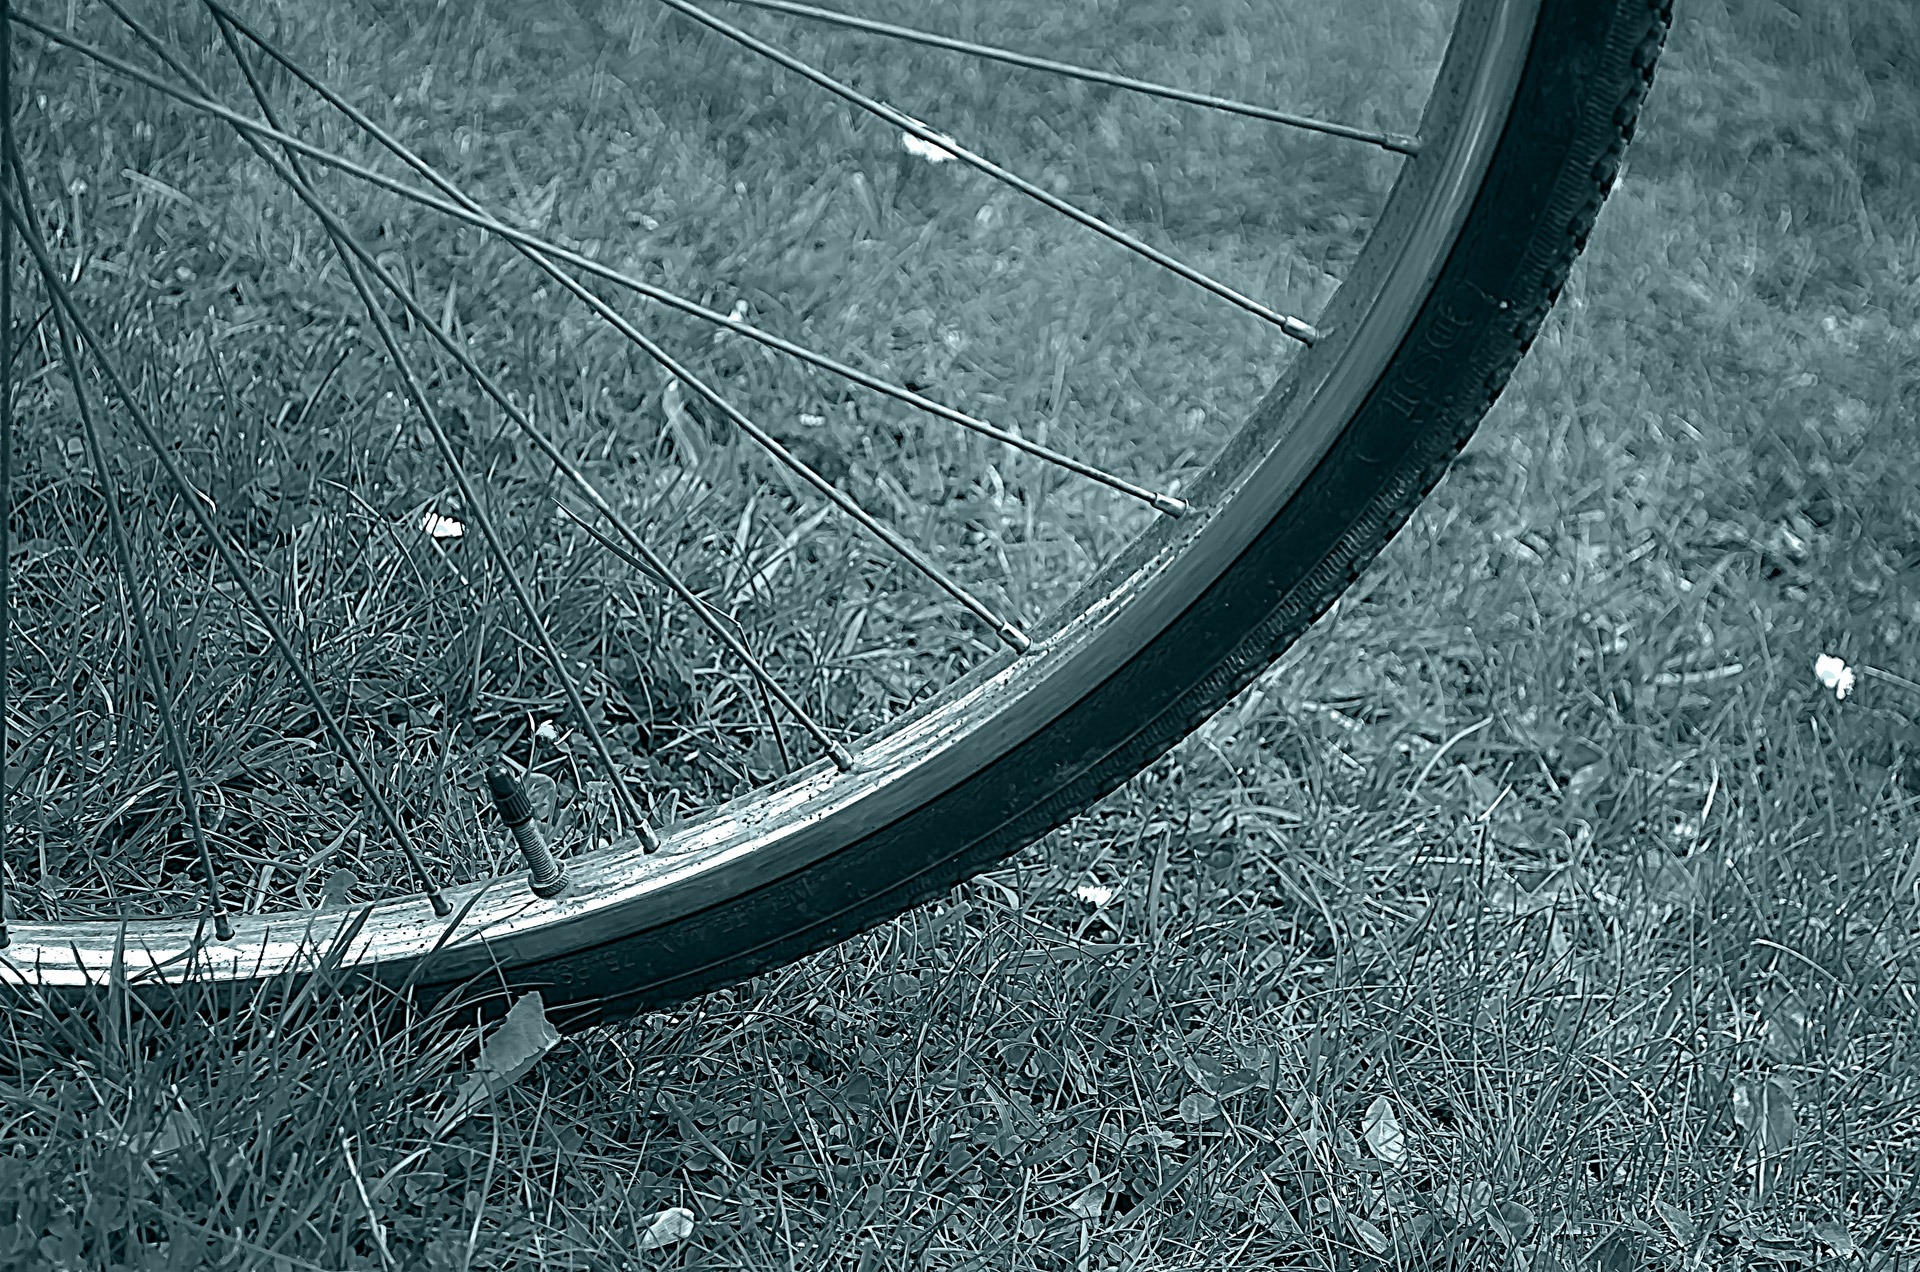
wing, light, black and white, photography, wheel, leaf, bicycle, bike, asphalt, line, weather, black, monochrome, tire, circle, tyre, cycling, background, spokes, sports, shape, hobbies, monochrome photography, automotive tire